Commerzbank Tower

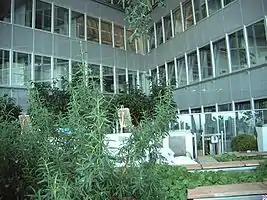
Garden on the 19th floor of Commerzbank Tower

When the building was planned in the early 1990s, Frankfurt's Green Party, who governed the city together with the Social Democratic Party, encouraged the Commerzbank to design a 'green' skyscraper. The result was the world's first so-called ecological skyscraper: besides the use of 'sky-gardens', environmentally friendly technologies were employed to reduce energy required for heating and cooling.